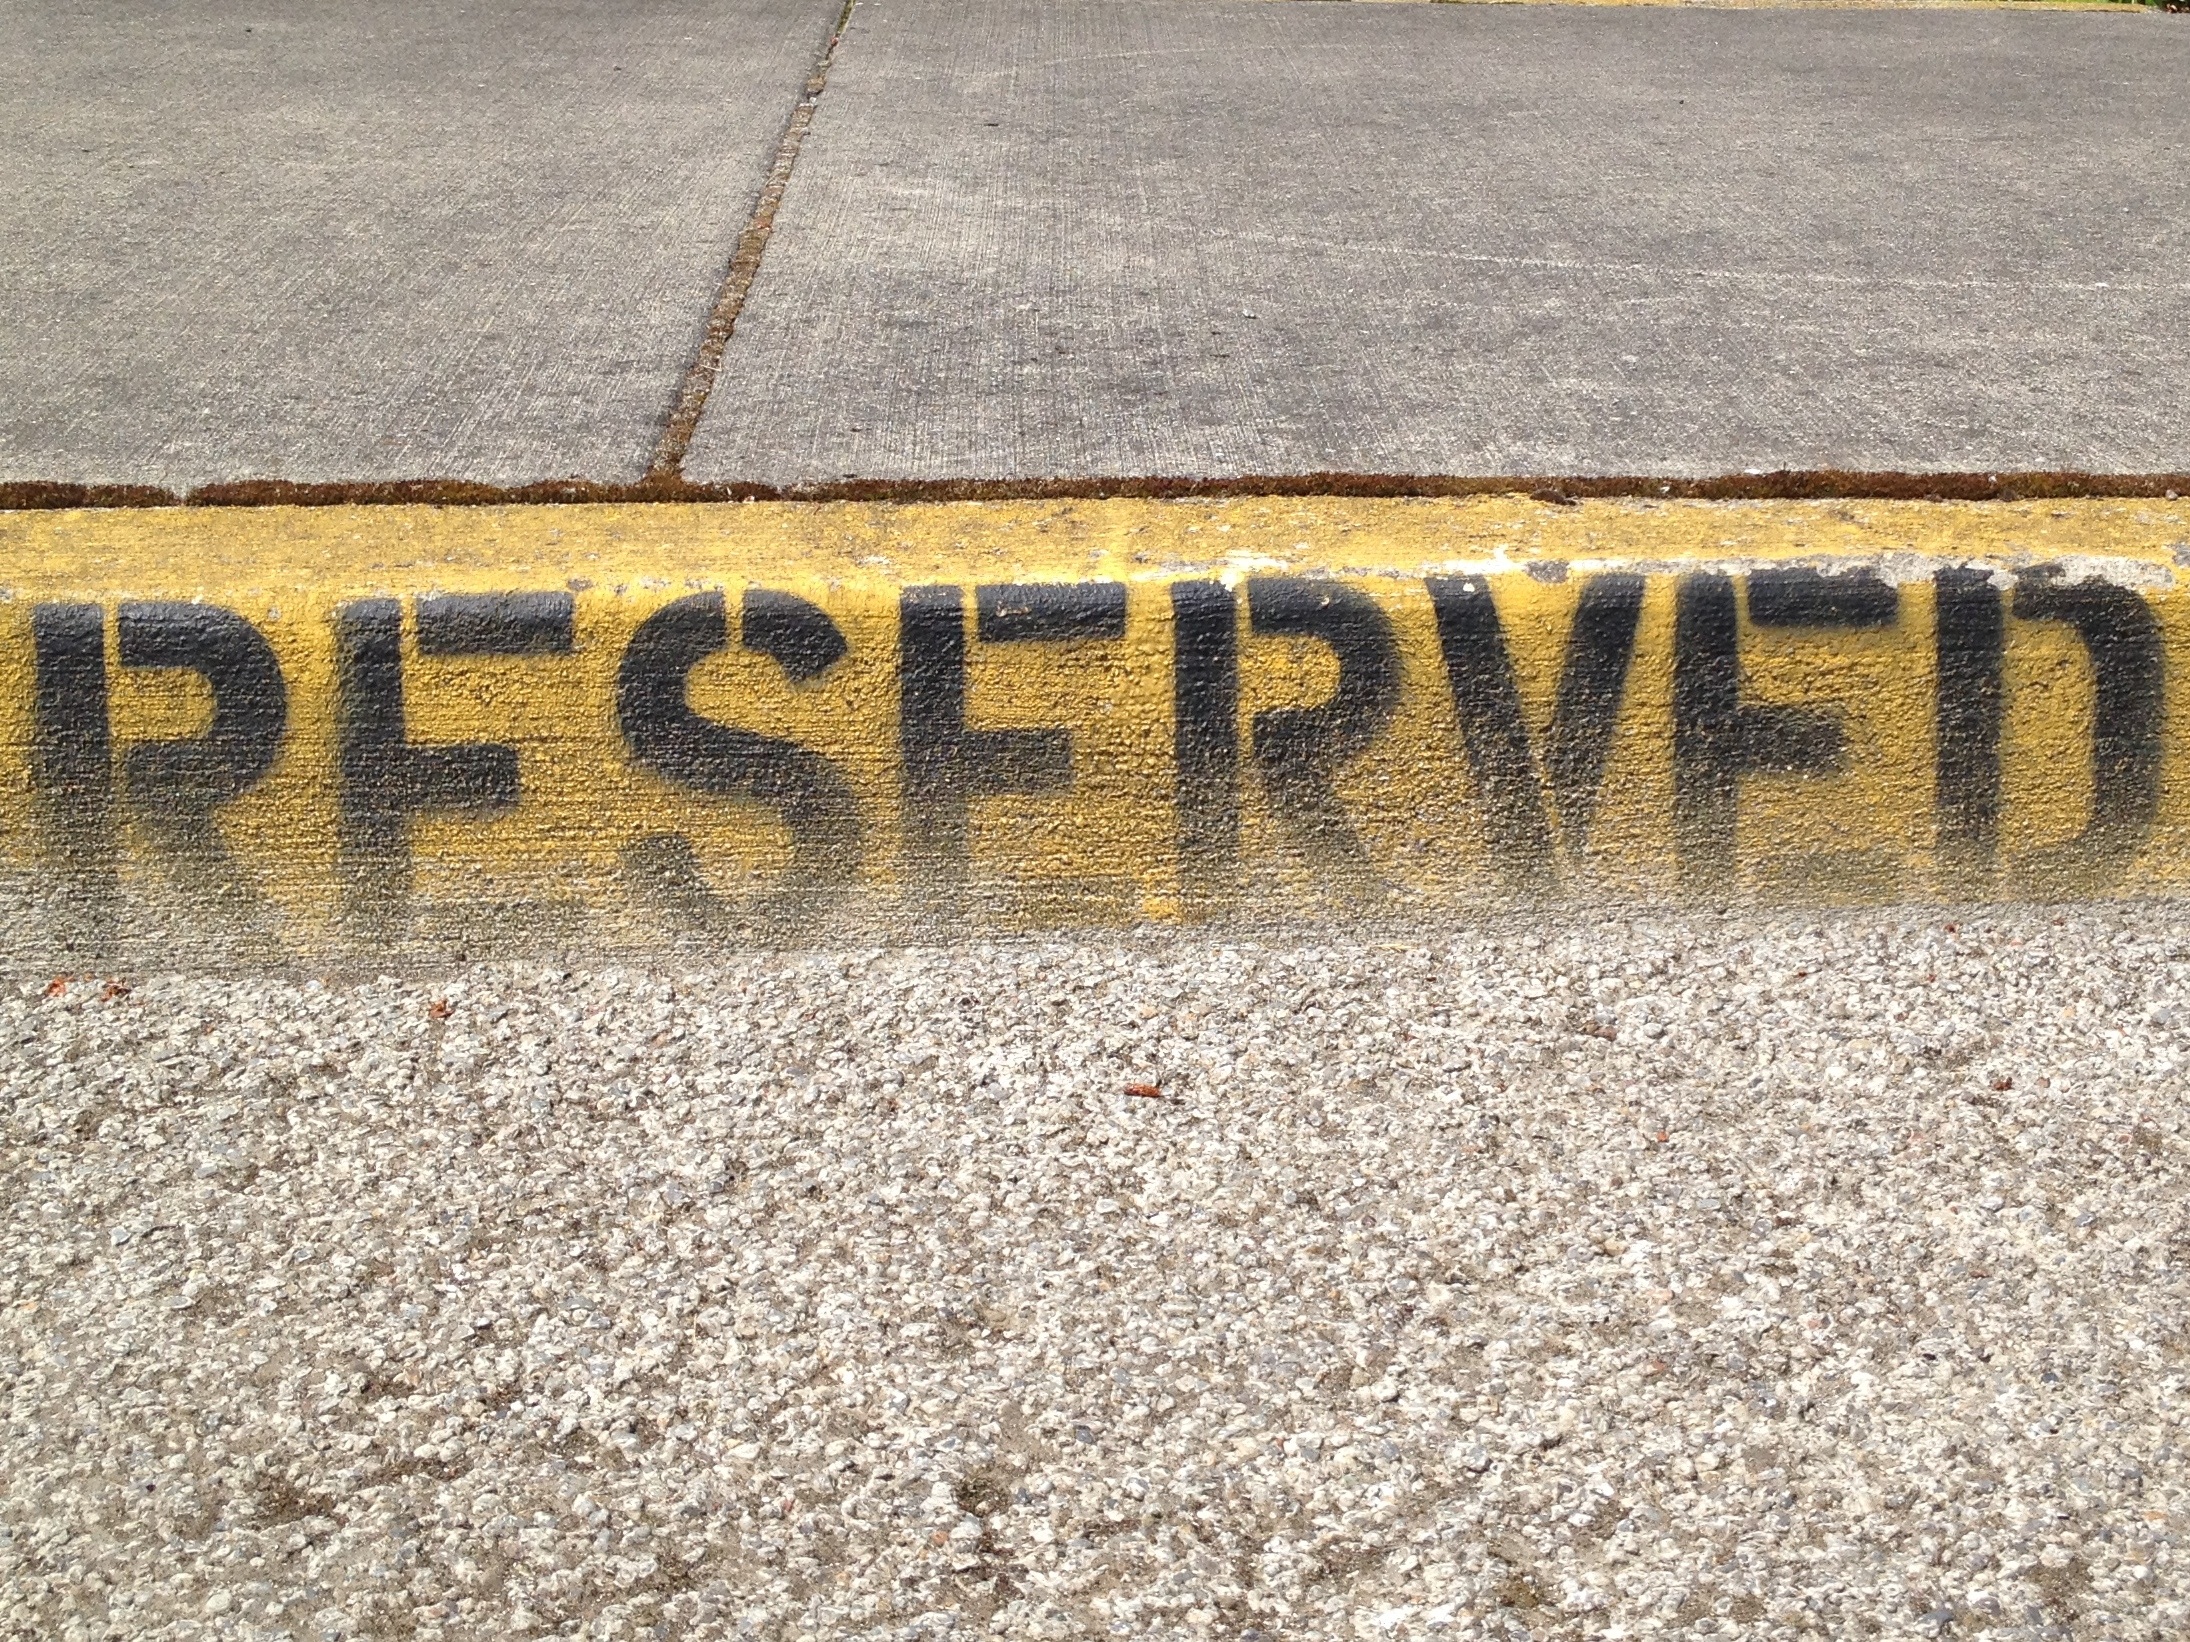
sand, wood, floor, number, parking, wall, asphalt, sign, material, signs, shape, reserved, flooring, road surface